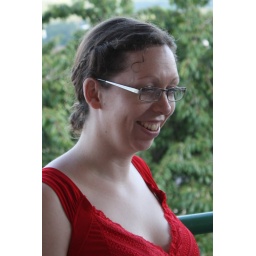
Mike took a piccy of me in my fab red dress :)